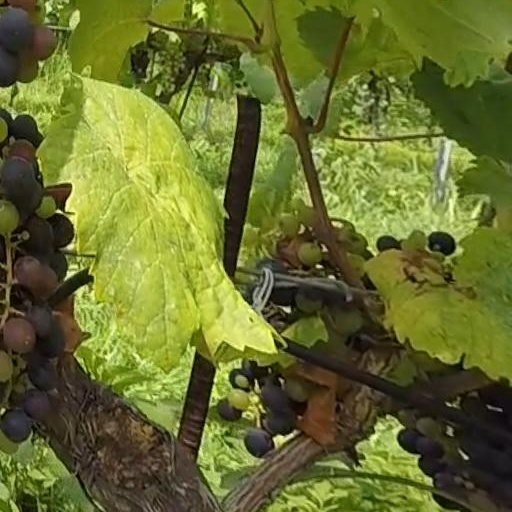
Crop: grape